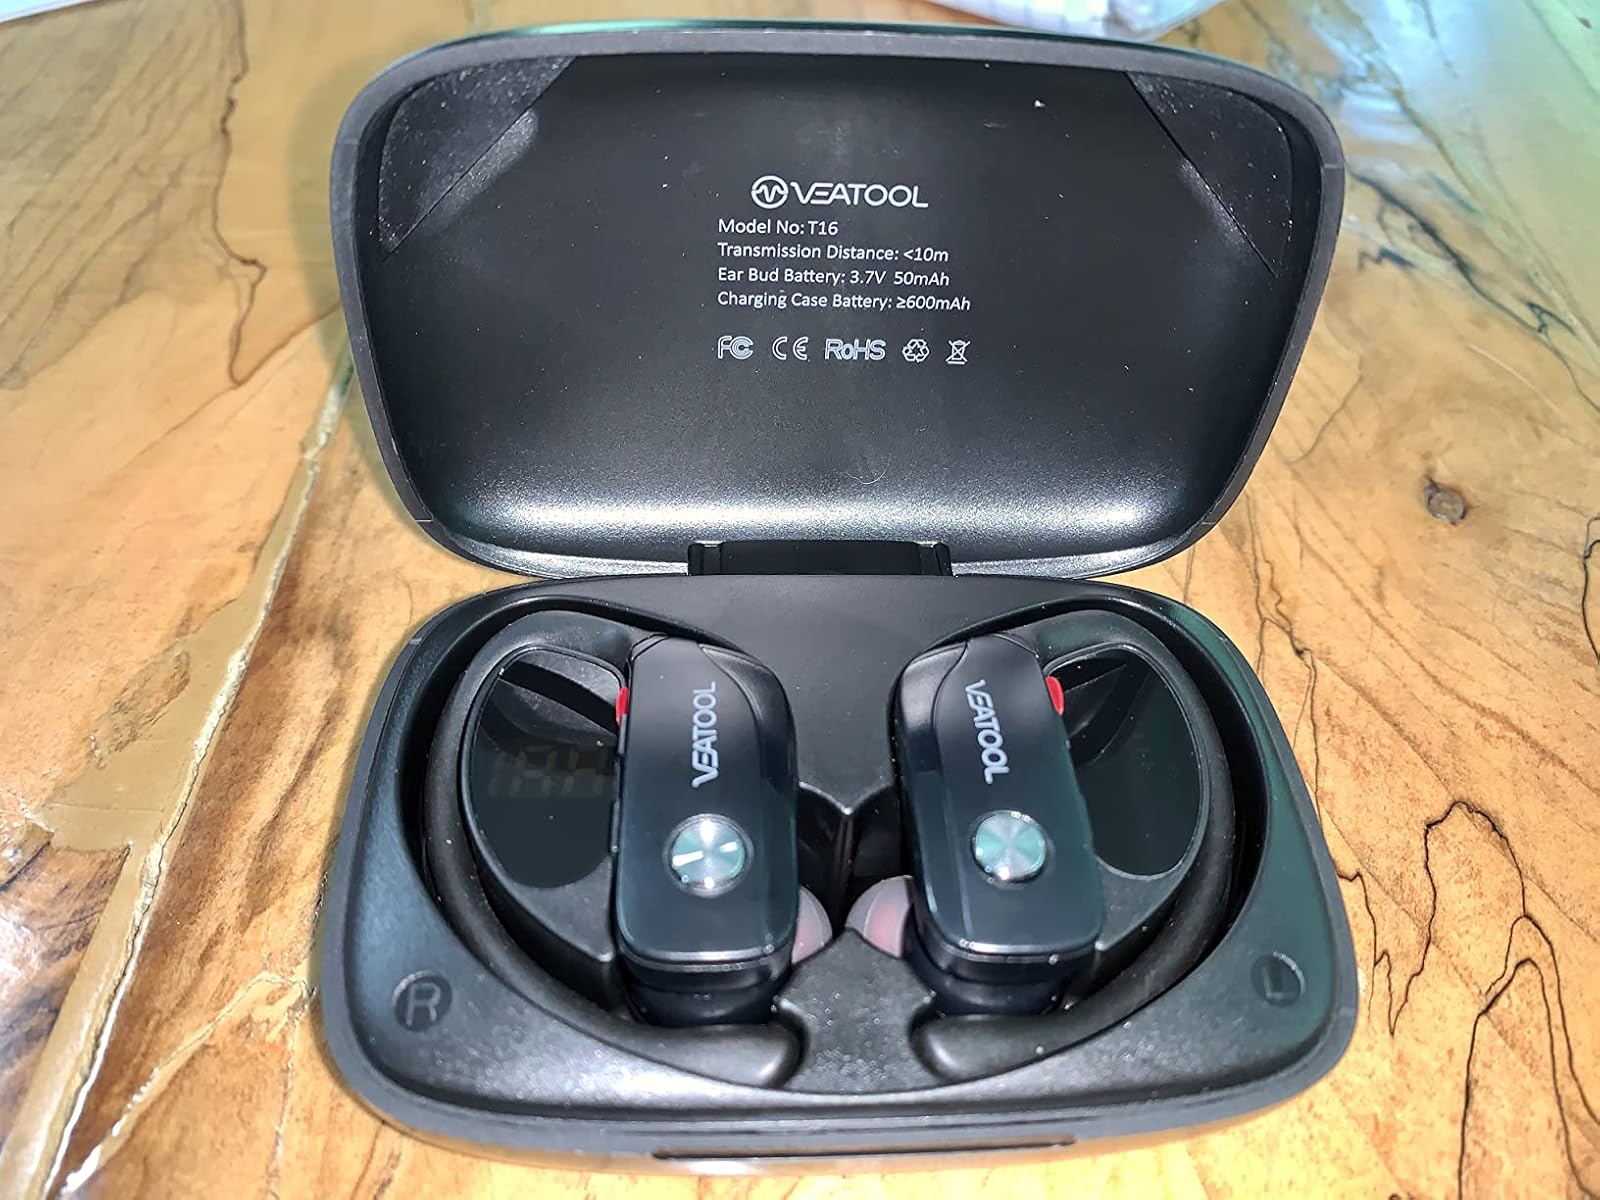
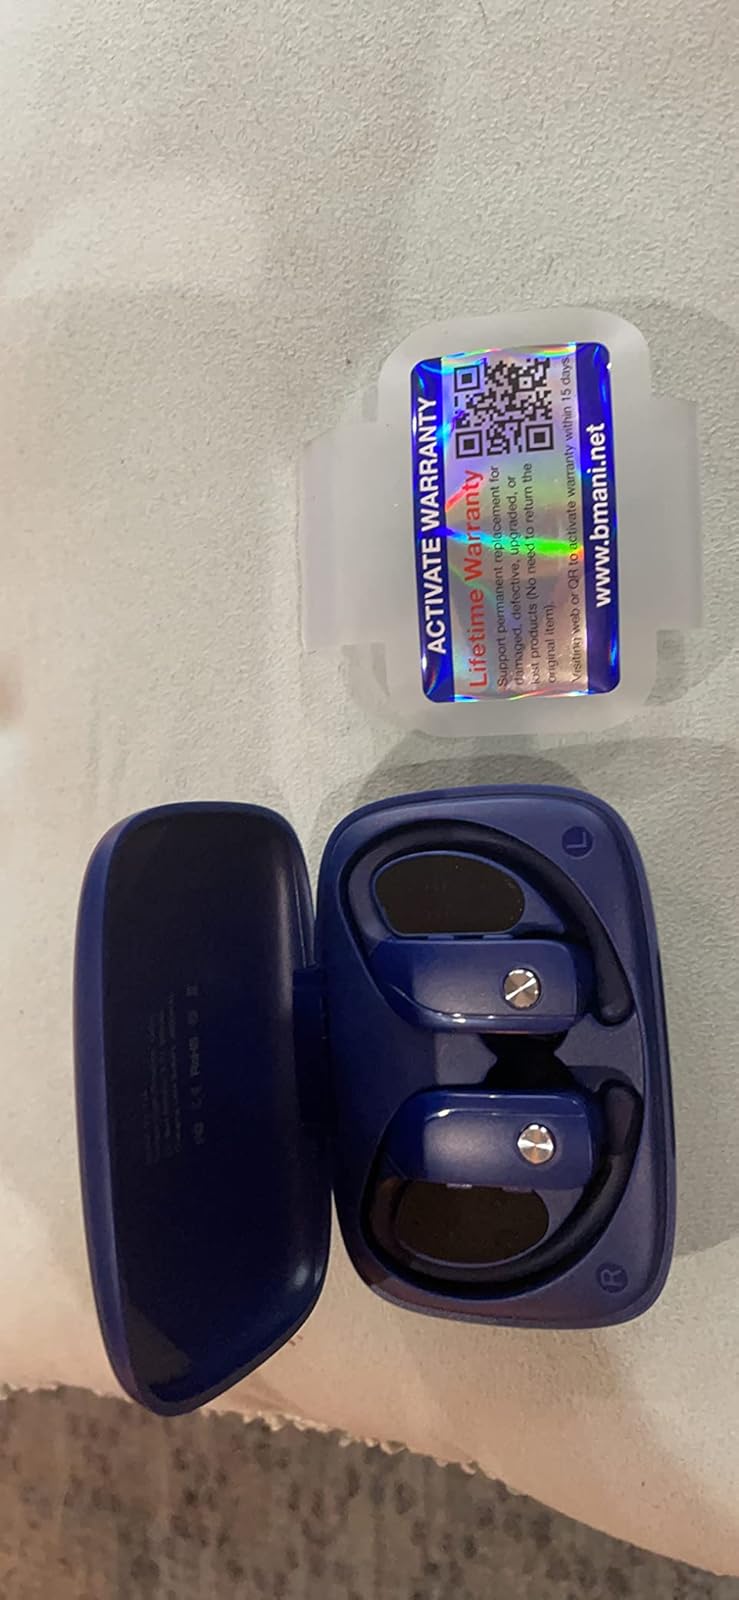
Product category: earbuds
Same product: no